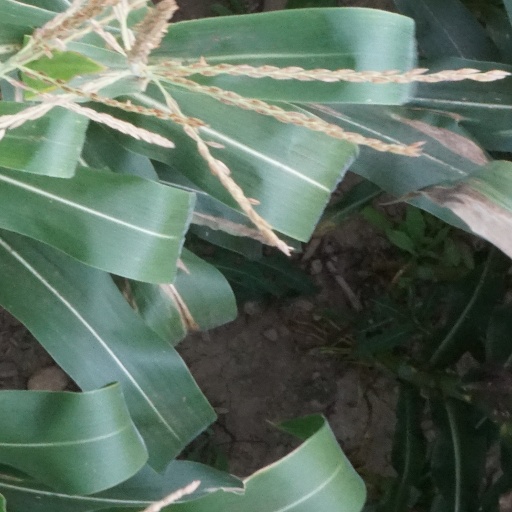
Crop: maize; corn